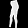
Label: Trouser